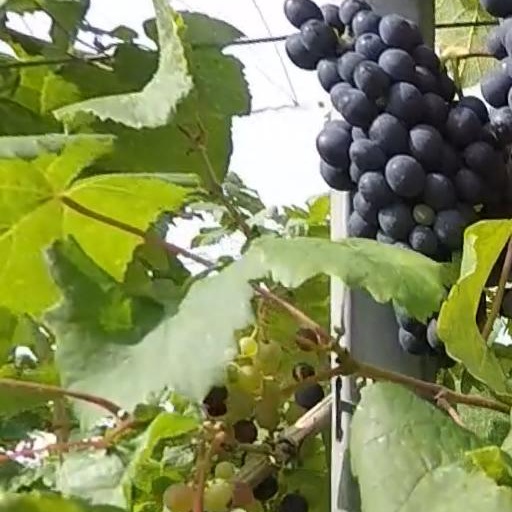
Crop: grape